Caribbean's Next Top Model

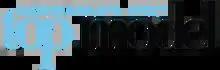
"Caribbean's Next Top Model" show logo

Caribbean's Next Top Model (also referred to as CarribeNTM) is a reality television competition set in the Caribbean, adapted from "America's Next Top Model". The show features a group of young aspiring models, from across the Caribbean, compete for the title of Caribbean's Next Top Model and a chance to commence their career in the modeling industry. Each season is set on a different country as the competition itself makes its way across the Caribbean.